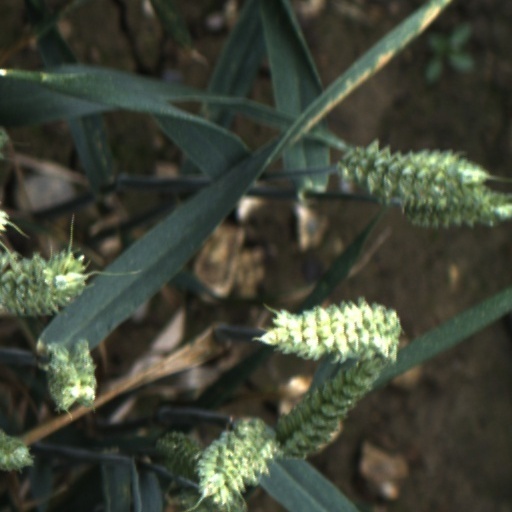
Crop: wheat